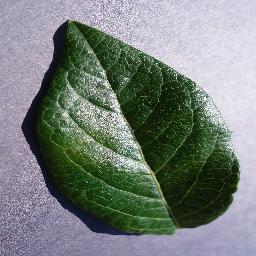
Label: Blueberry___healthy